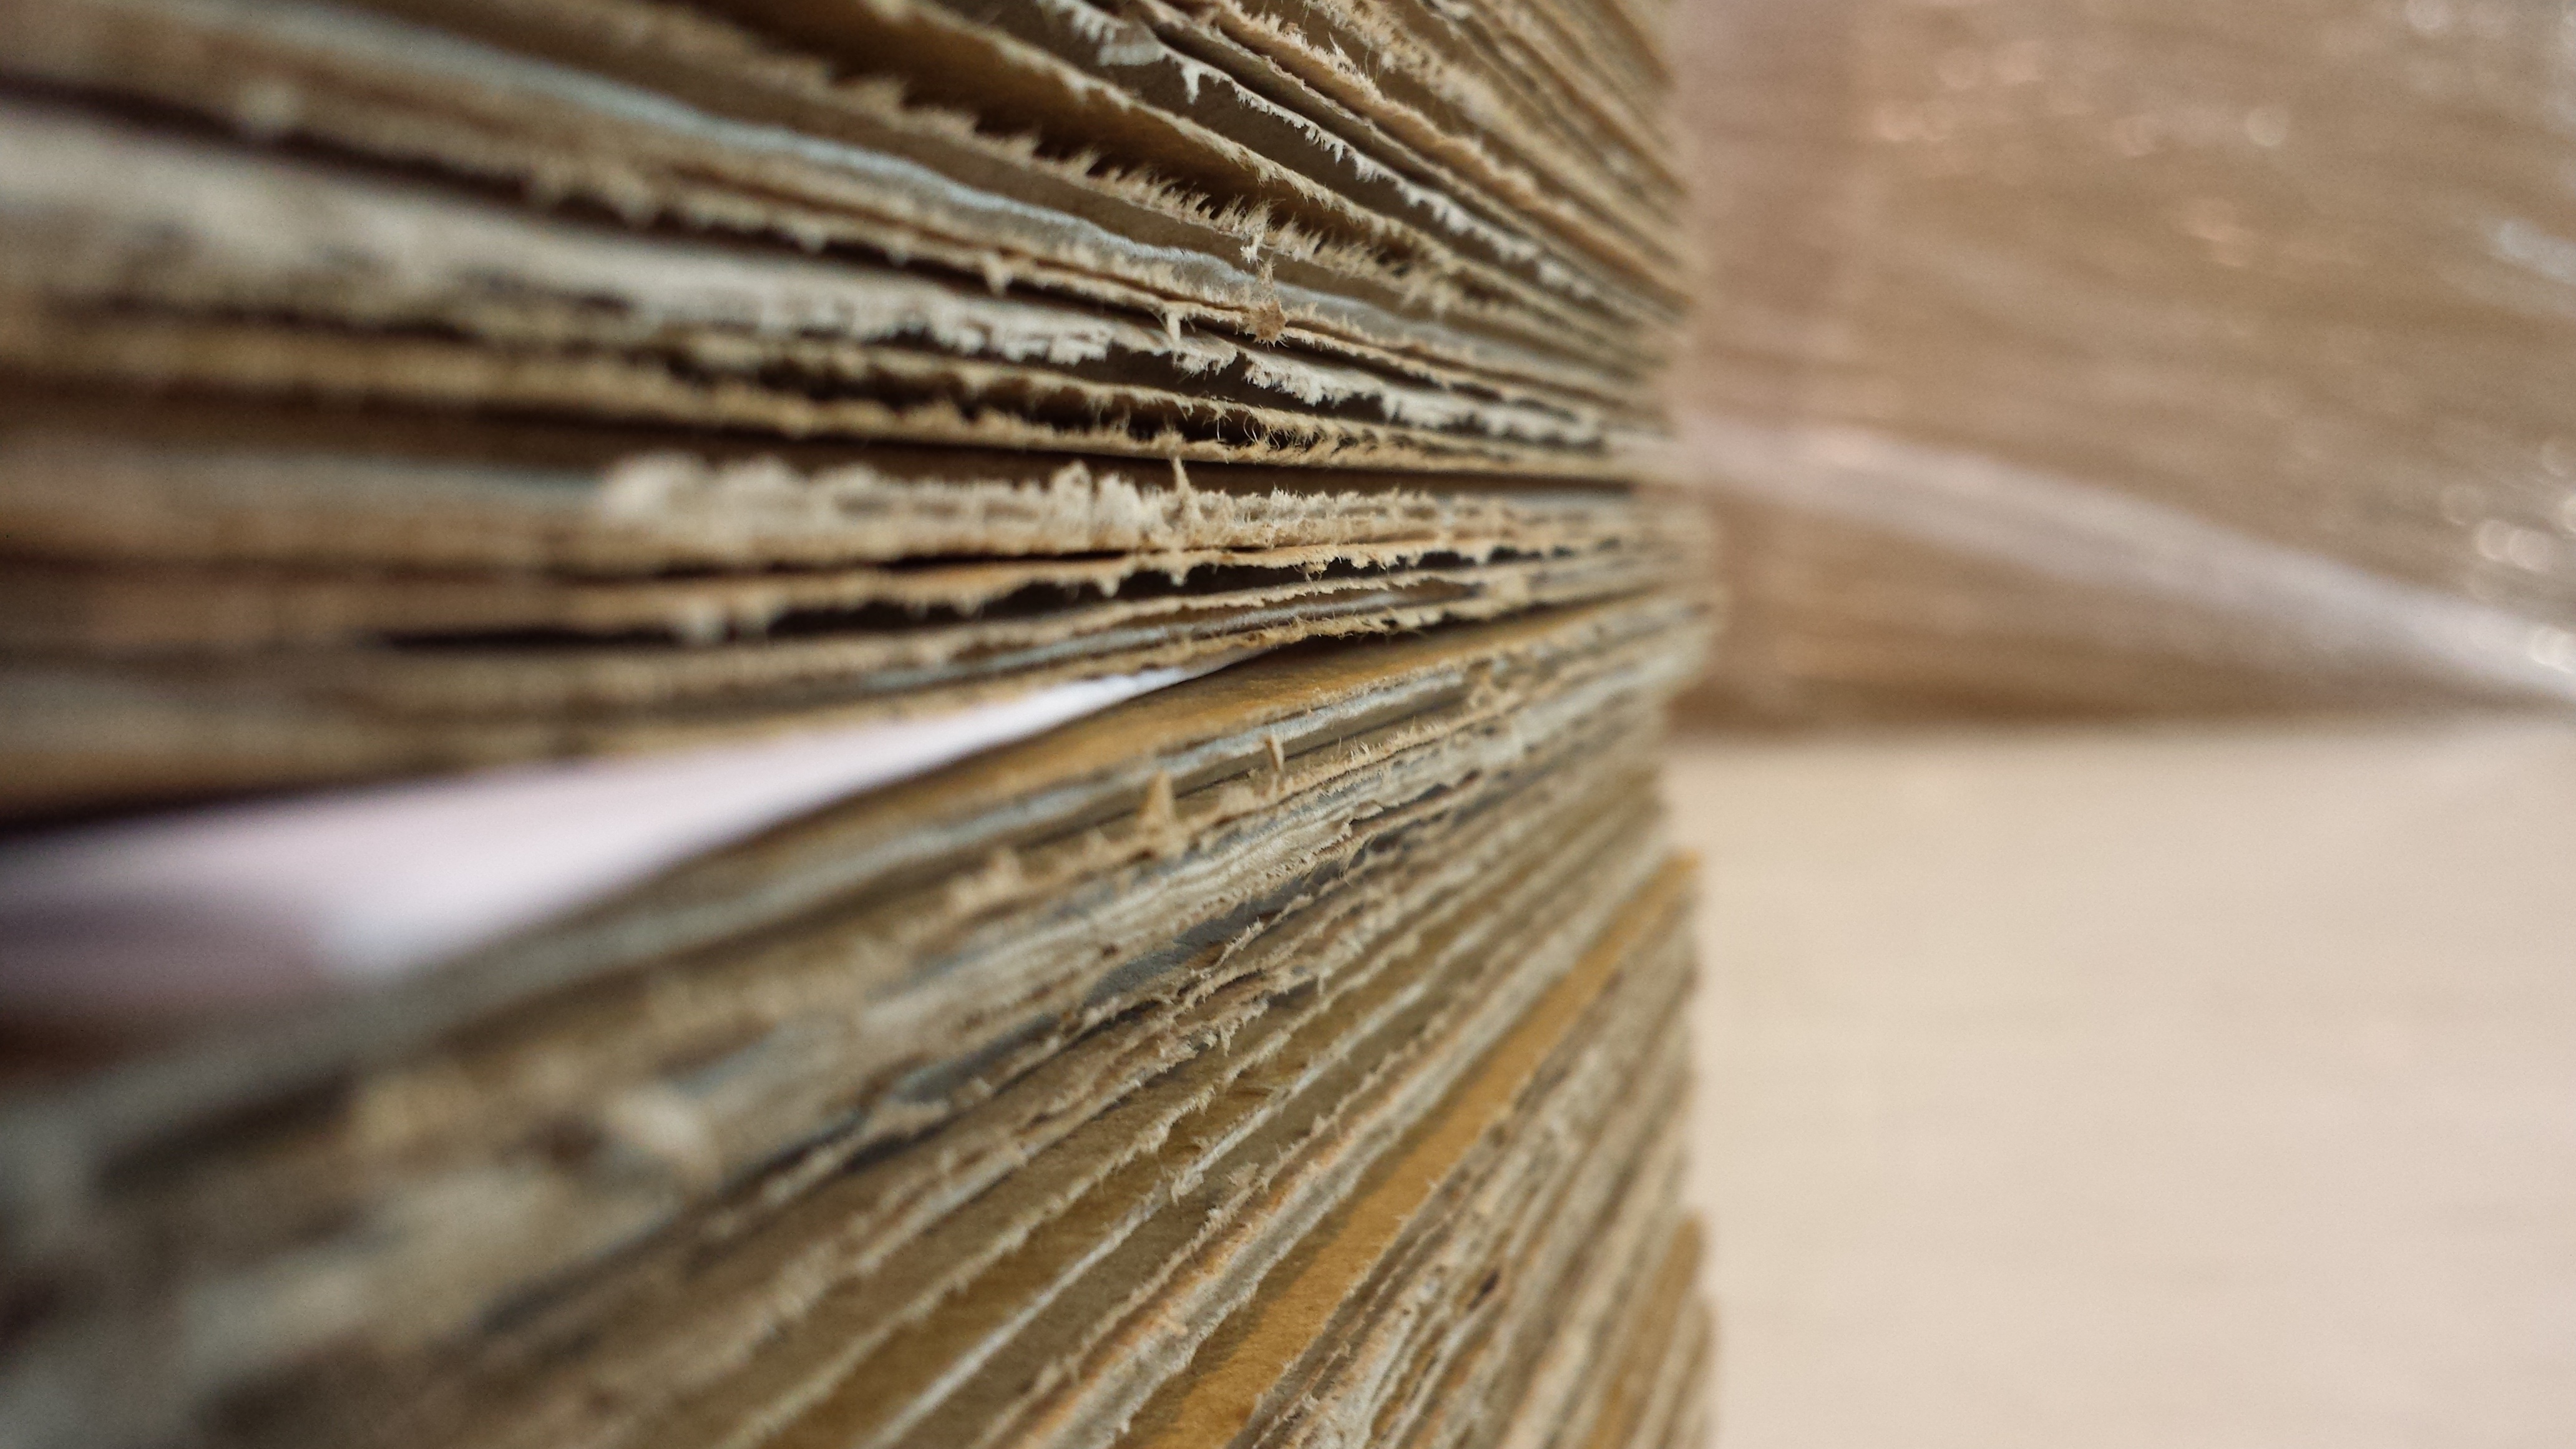
wing, wood, paper, material, close up, wallpaper, packaging, grass family, paper fiber